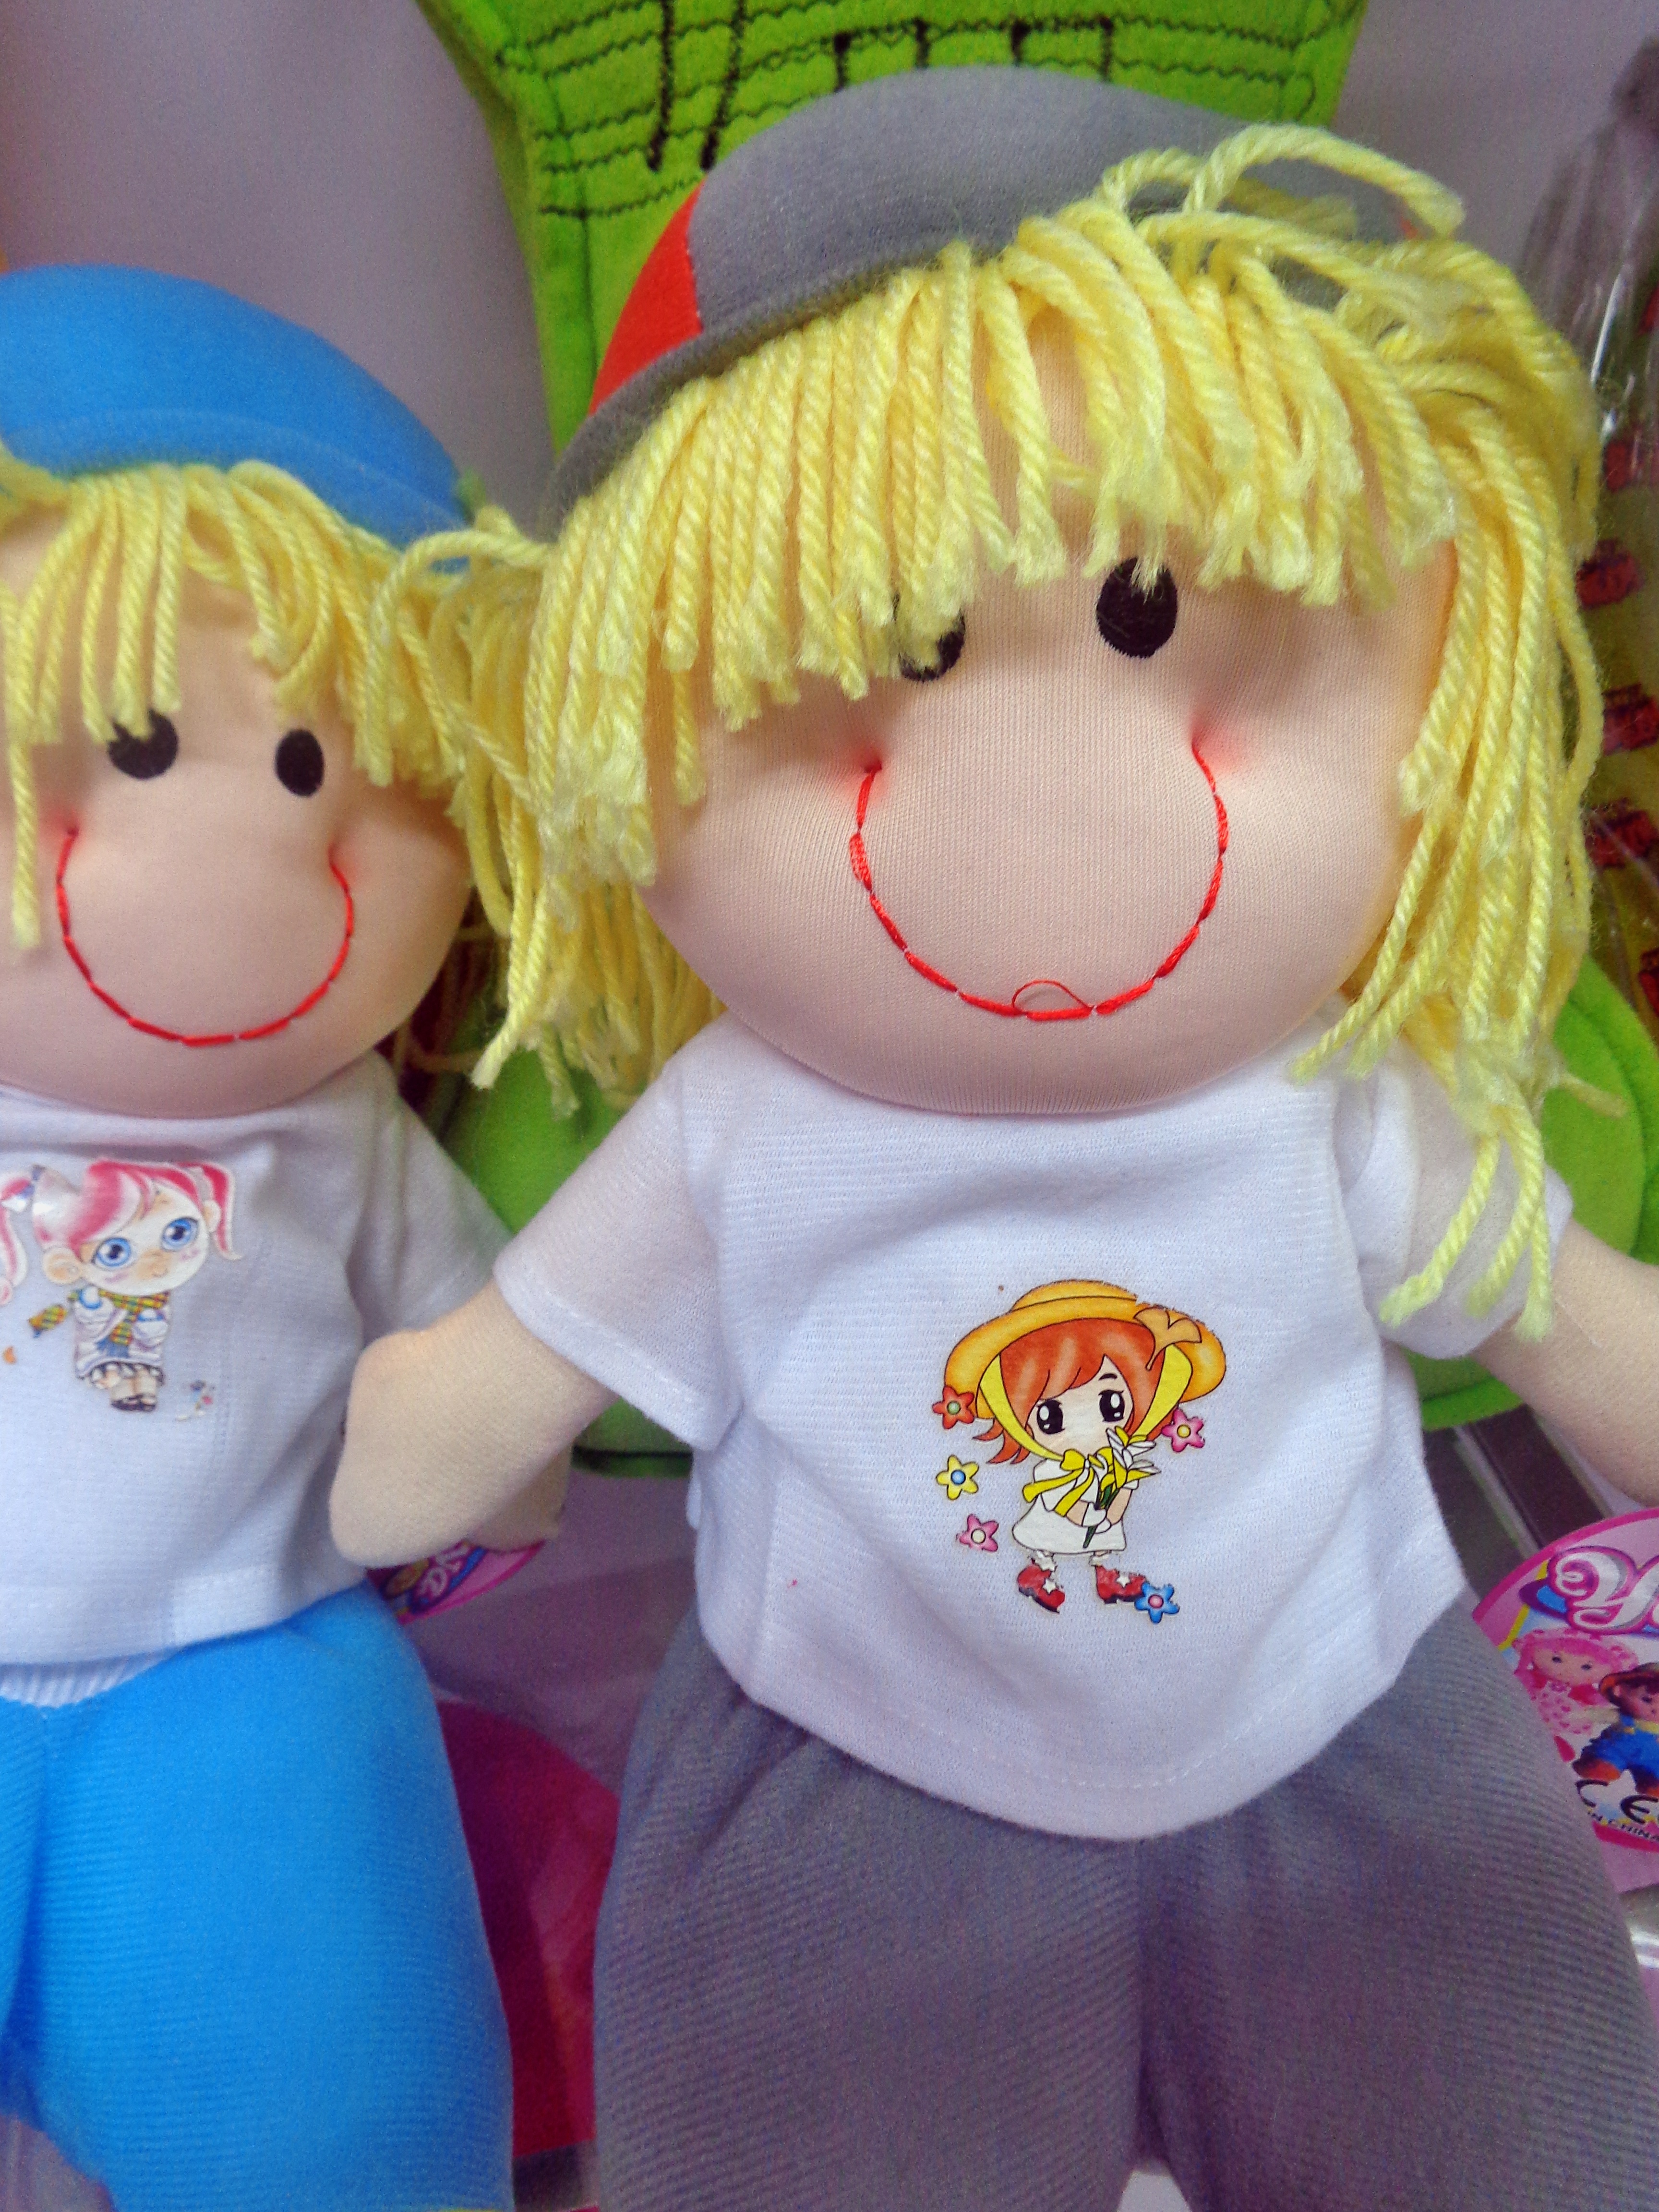
boy, kid, cute, love, small, child, toy, baby, childhood, smiling, textile, doll, fun, happy, happiness, infant, newborn, little, joy, beautiful, plush, adorable, birth, stuffed toy